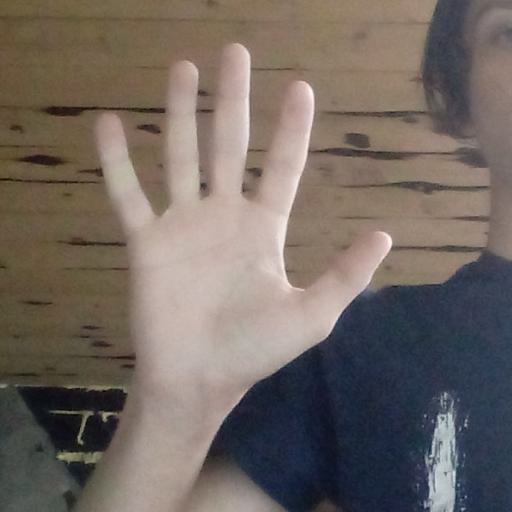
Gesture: palm